United States Tennis Association

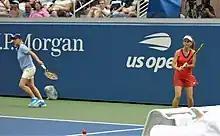
Martina Navratilova and Arantxa Sánchez Vicario warming up at the 2019 US Open.

There are 11 active ATP tournaments held in the United States. Nine are held on hard courts, one on clay, and one on grass. USA hosts one Grand Slam, three Masters, two 500, and five 250 level tournaments.